List of fictional dogs

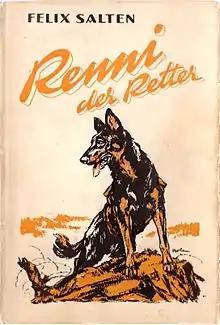
Felix Salten's Renni, as drawn by Philipp Arlen, 1941

This list of fictional dogs is subsidiary to the list of fictional animals. It is restricted to notable dog characters from the world of fiction. For real/famous dogs, see List of dogs. For mythological dogs, see .